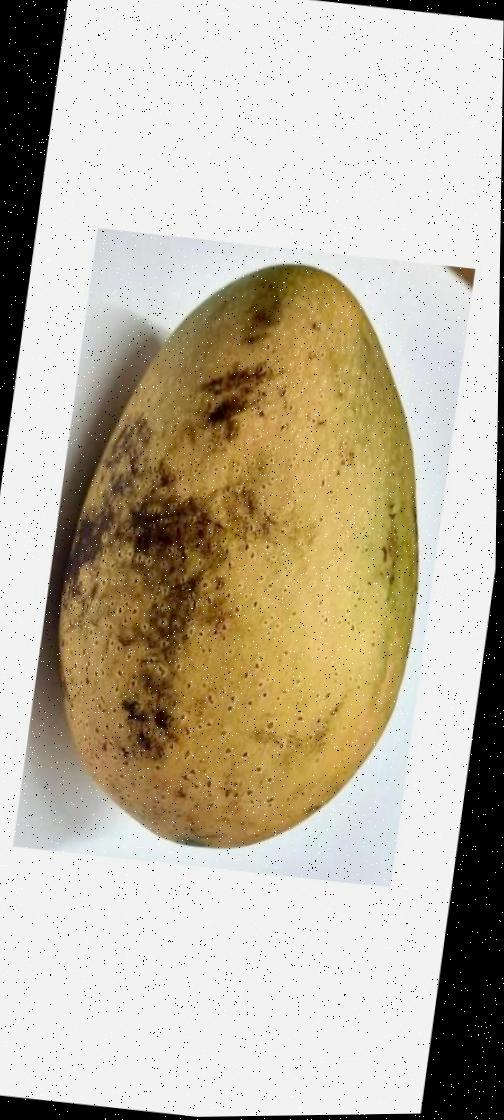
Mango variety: Ashshina Classic